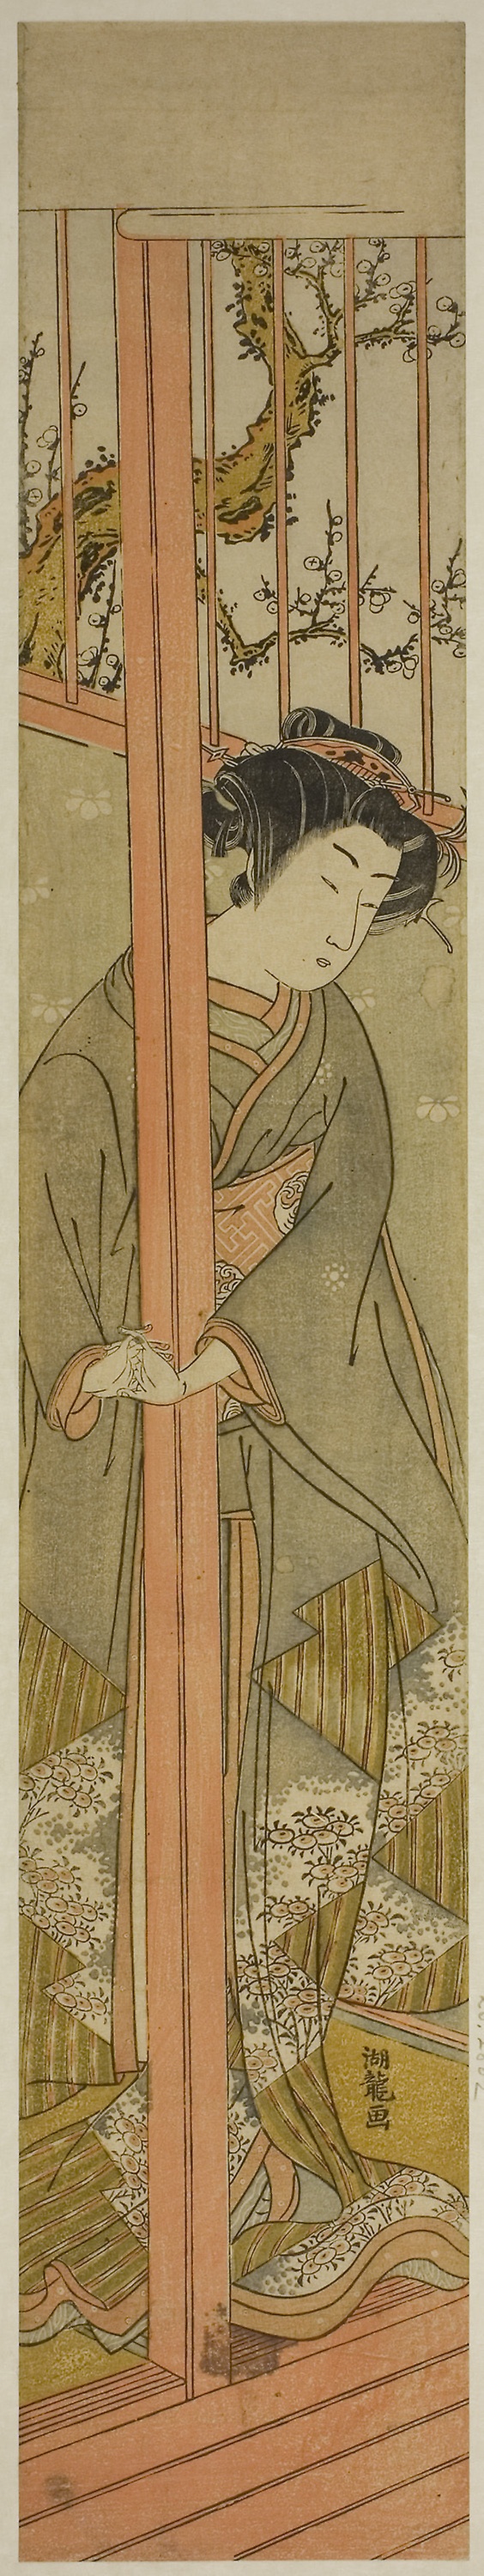
art, illustration, painting, plant, fictional character, visual arts, drawing, modern art